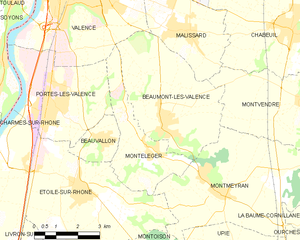
Montéléger est une commune française située dans le département de la Drôme en région Auvergne-Rhône-Alpes. La commune se situe près de Valence, la préfecture de la Drôme.